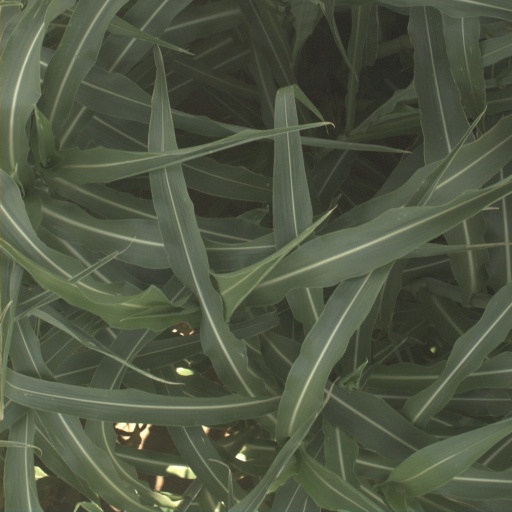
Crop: sorghum